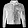
Label: Coat